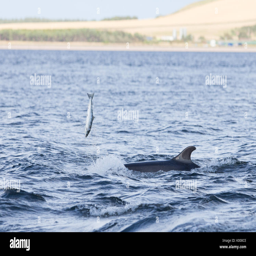
bottlenose dolphin hunting & feeding on salmon